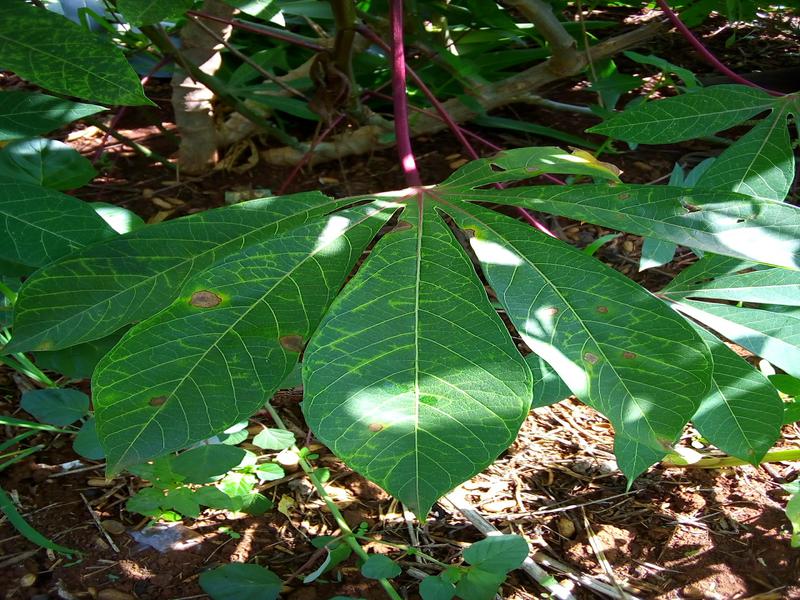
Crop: cassava
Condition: brown_streak_disease